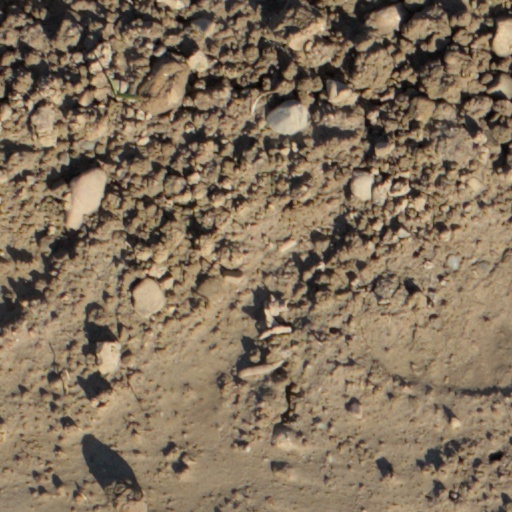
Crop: wheat